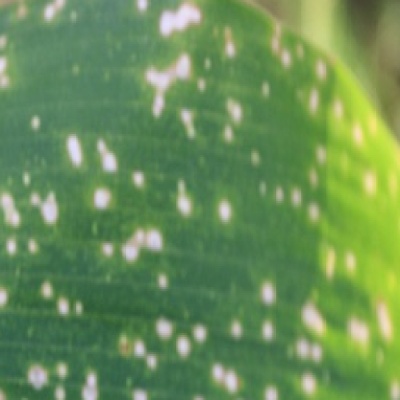
Label: Corn_(Maize)___Leaf_Spot